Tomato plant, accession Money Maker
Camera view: bottom (45 deg); turntable rotation: 210 degrees
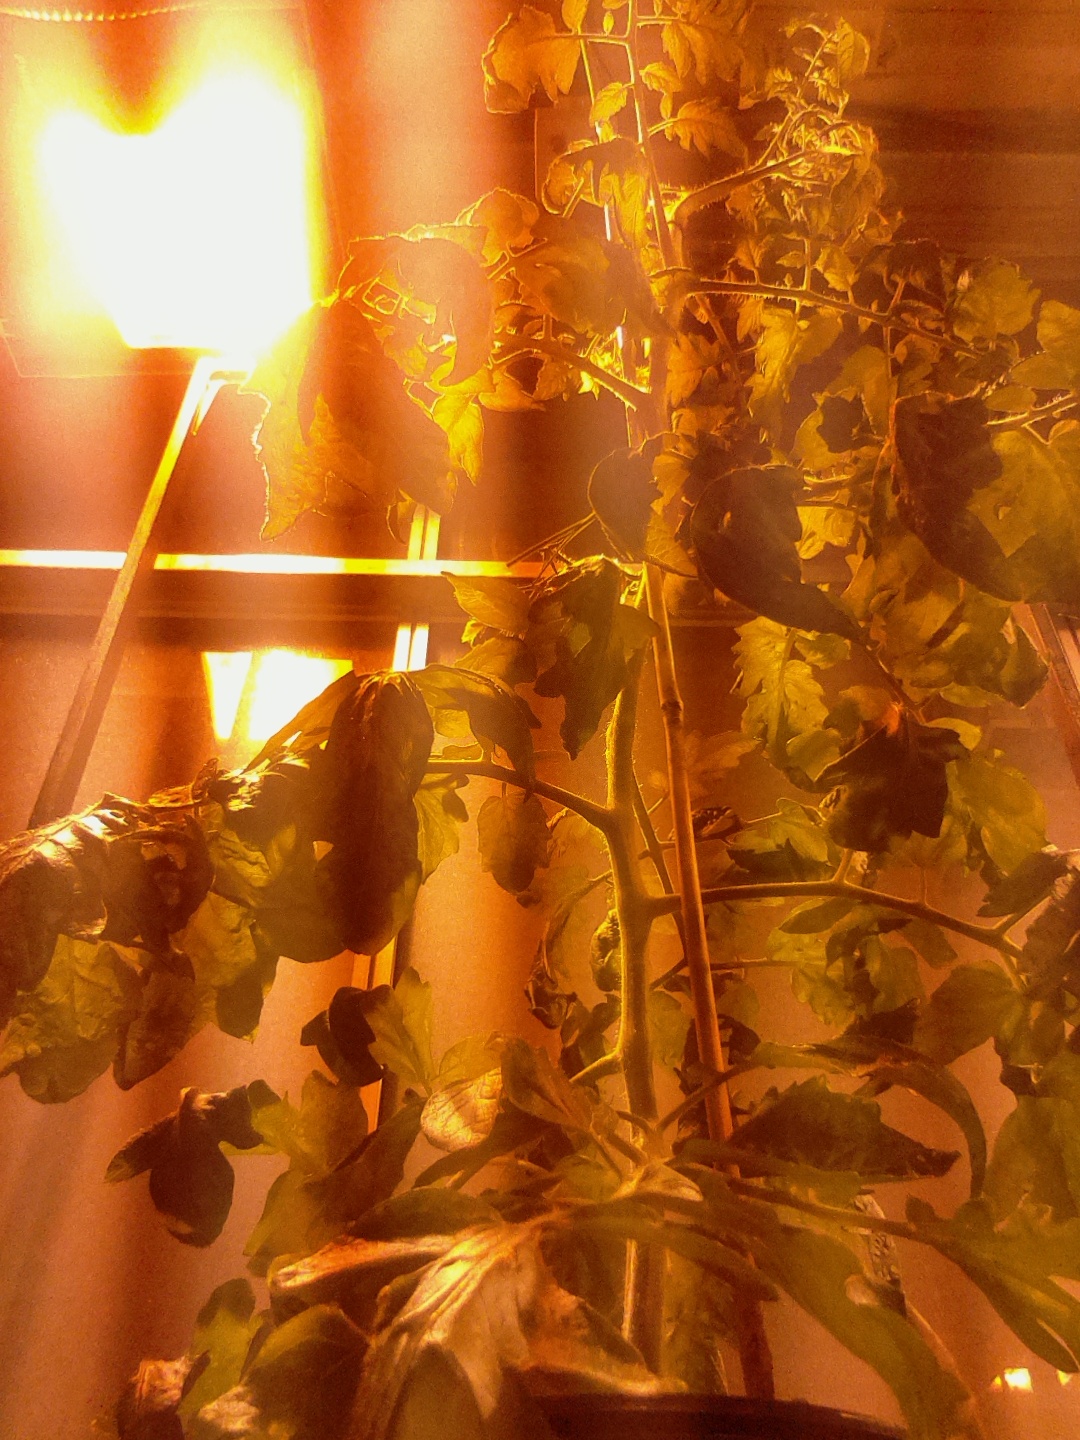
BBCH growth stage 69: End of flowering, 90%-100% of flowers open, more petals falling